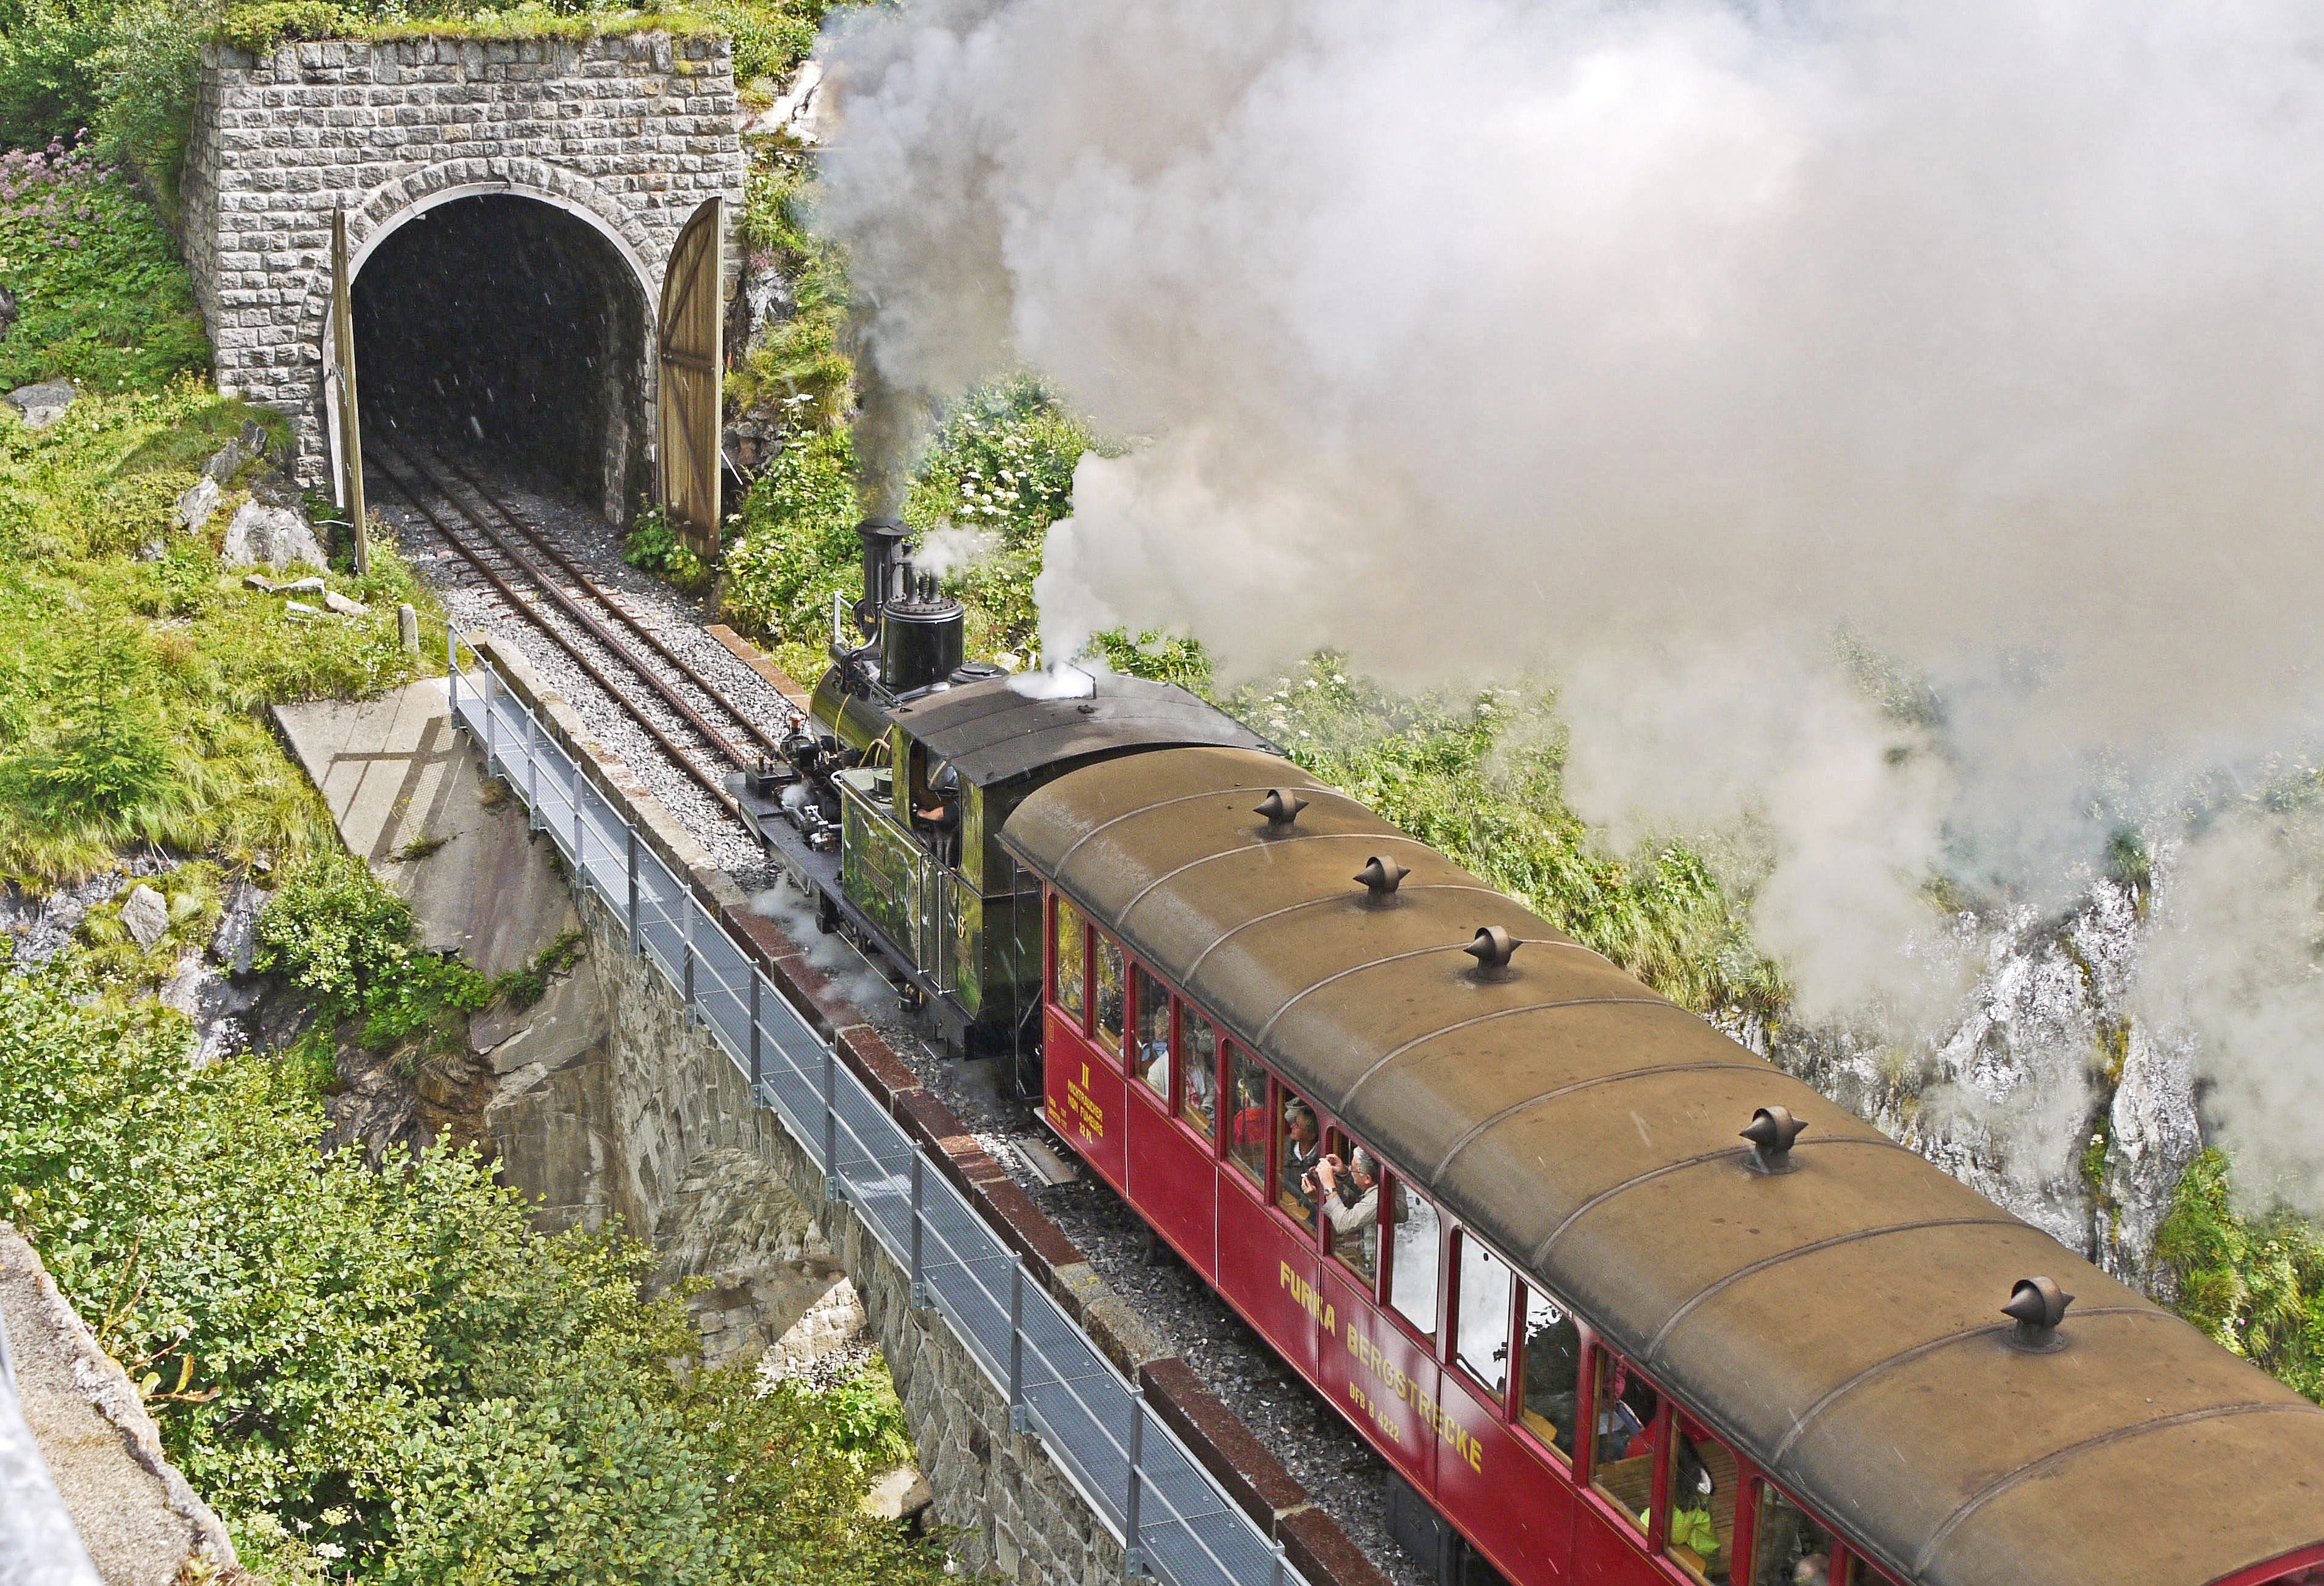
track, railway, train, tunnel, smoke, transport, vehicle, slope, alpine, nostalgia, tourism, waterway, public transport, foundation, effort, switzerland, oldtimer, private, tradition, historically, gateway, rail transport, rack and pinion, museum train, stone bridge, valais, steam locomotive, narrow gauge, rhone valley, rack railway, furka pass, rhone, steam railway furka bergstrecke, furka, gletsch, obergoms, meter track, abt system, dfb, summer operation, uri, mountain ride, museum railway, rolling stock, metropolitan area, central alps, tunnel gates, breithorn, tunnels, oberwald